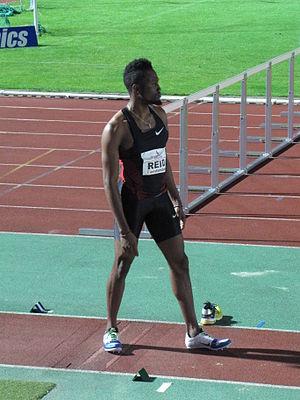
Julian Chiagoziem Reid est un athlète britannique, auparavant jamaïcain, spécialiste du triple saut.